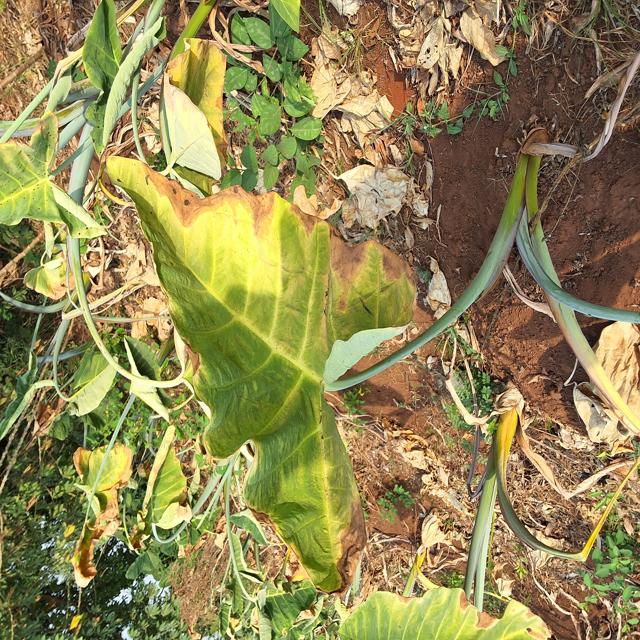
Label: Early_Blight